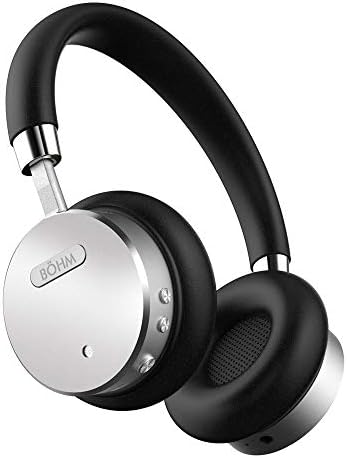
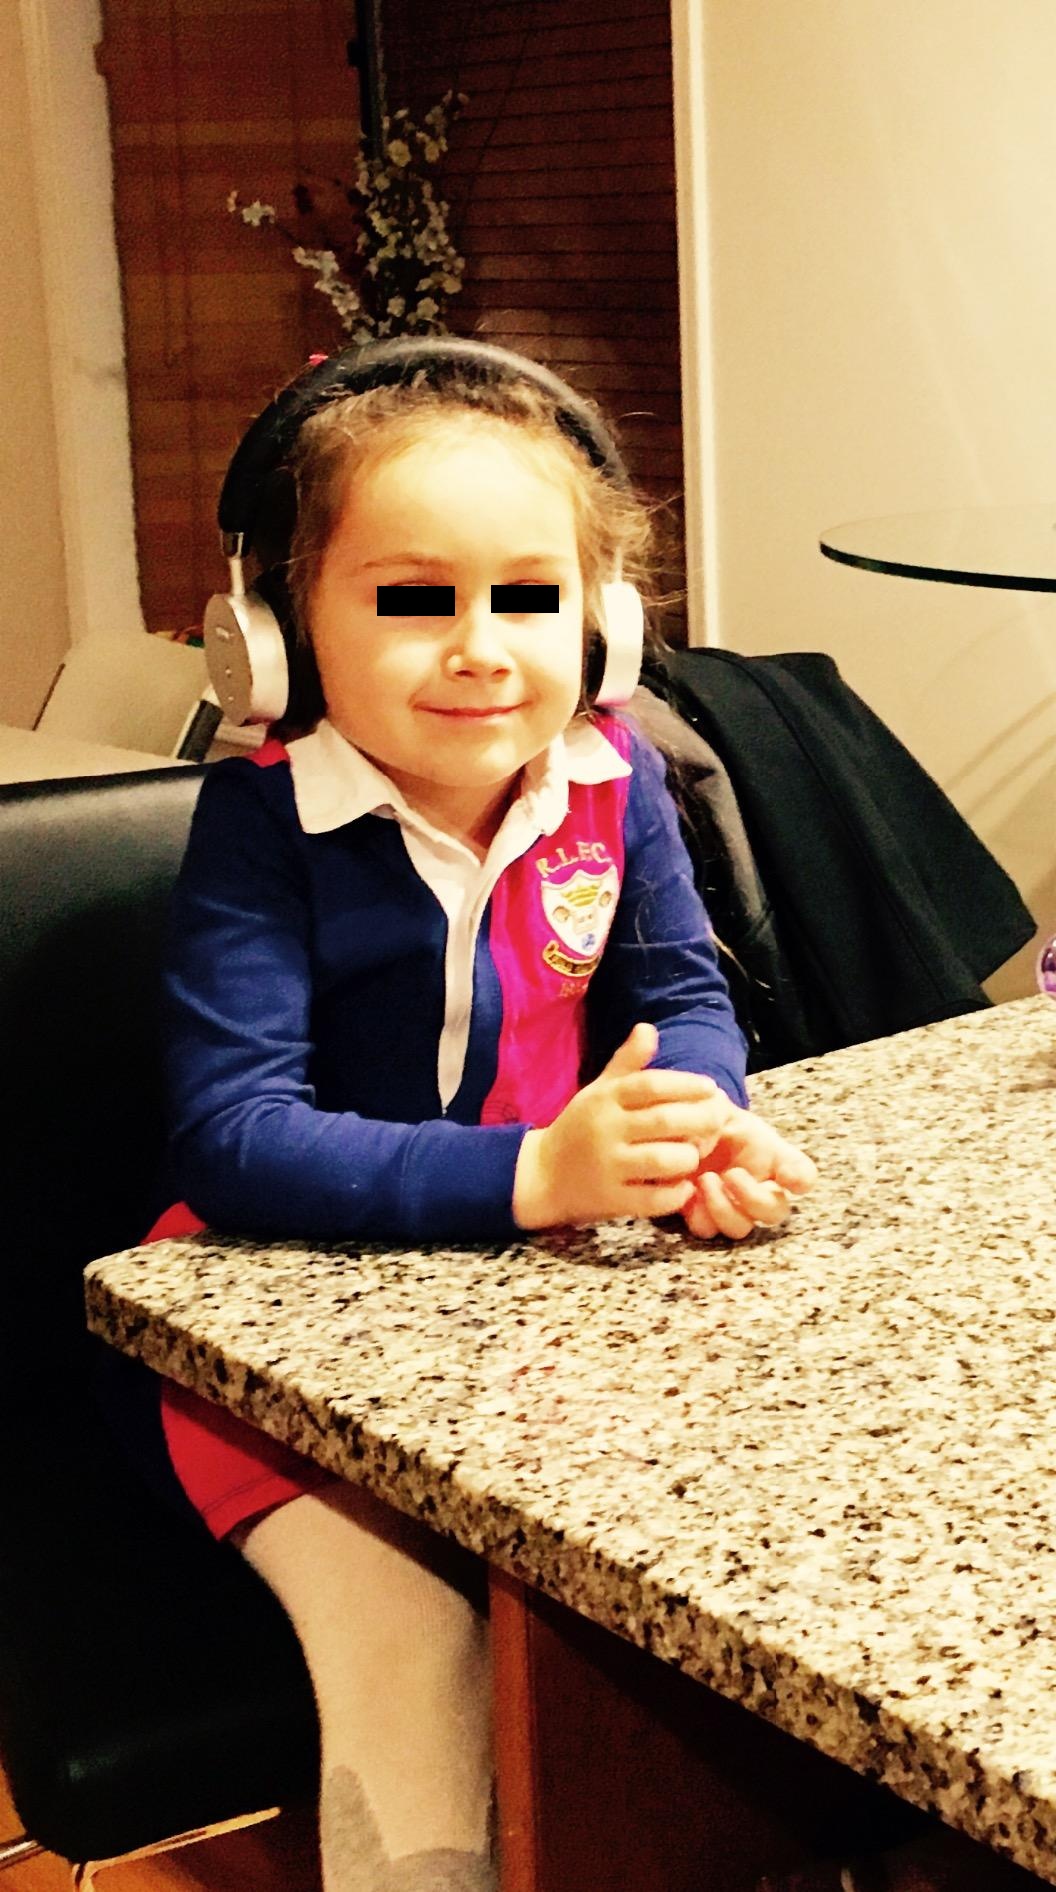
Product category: headphones
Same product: yes